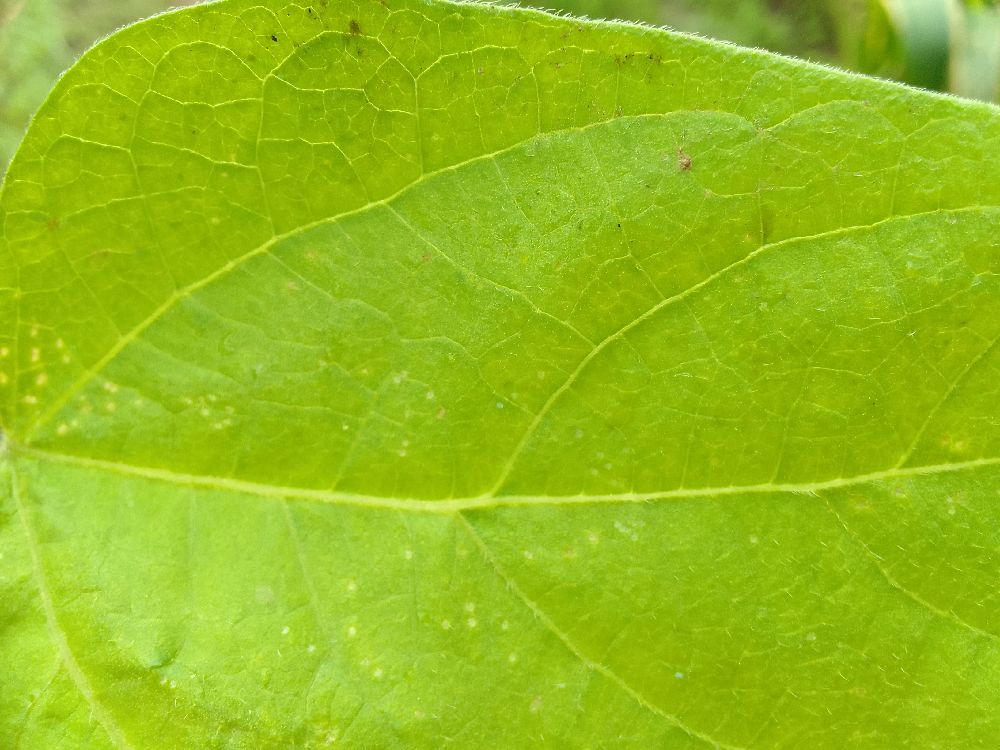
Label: healthy